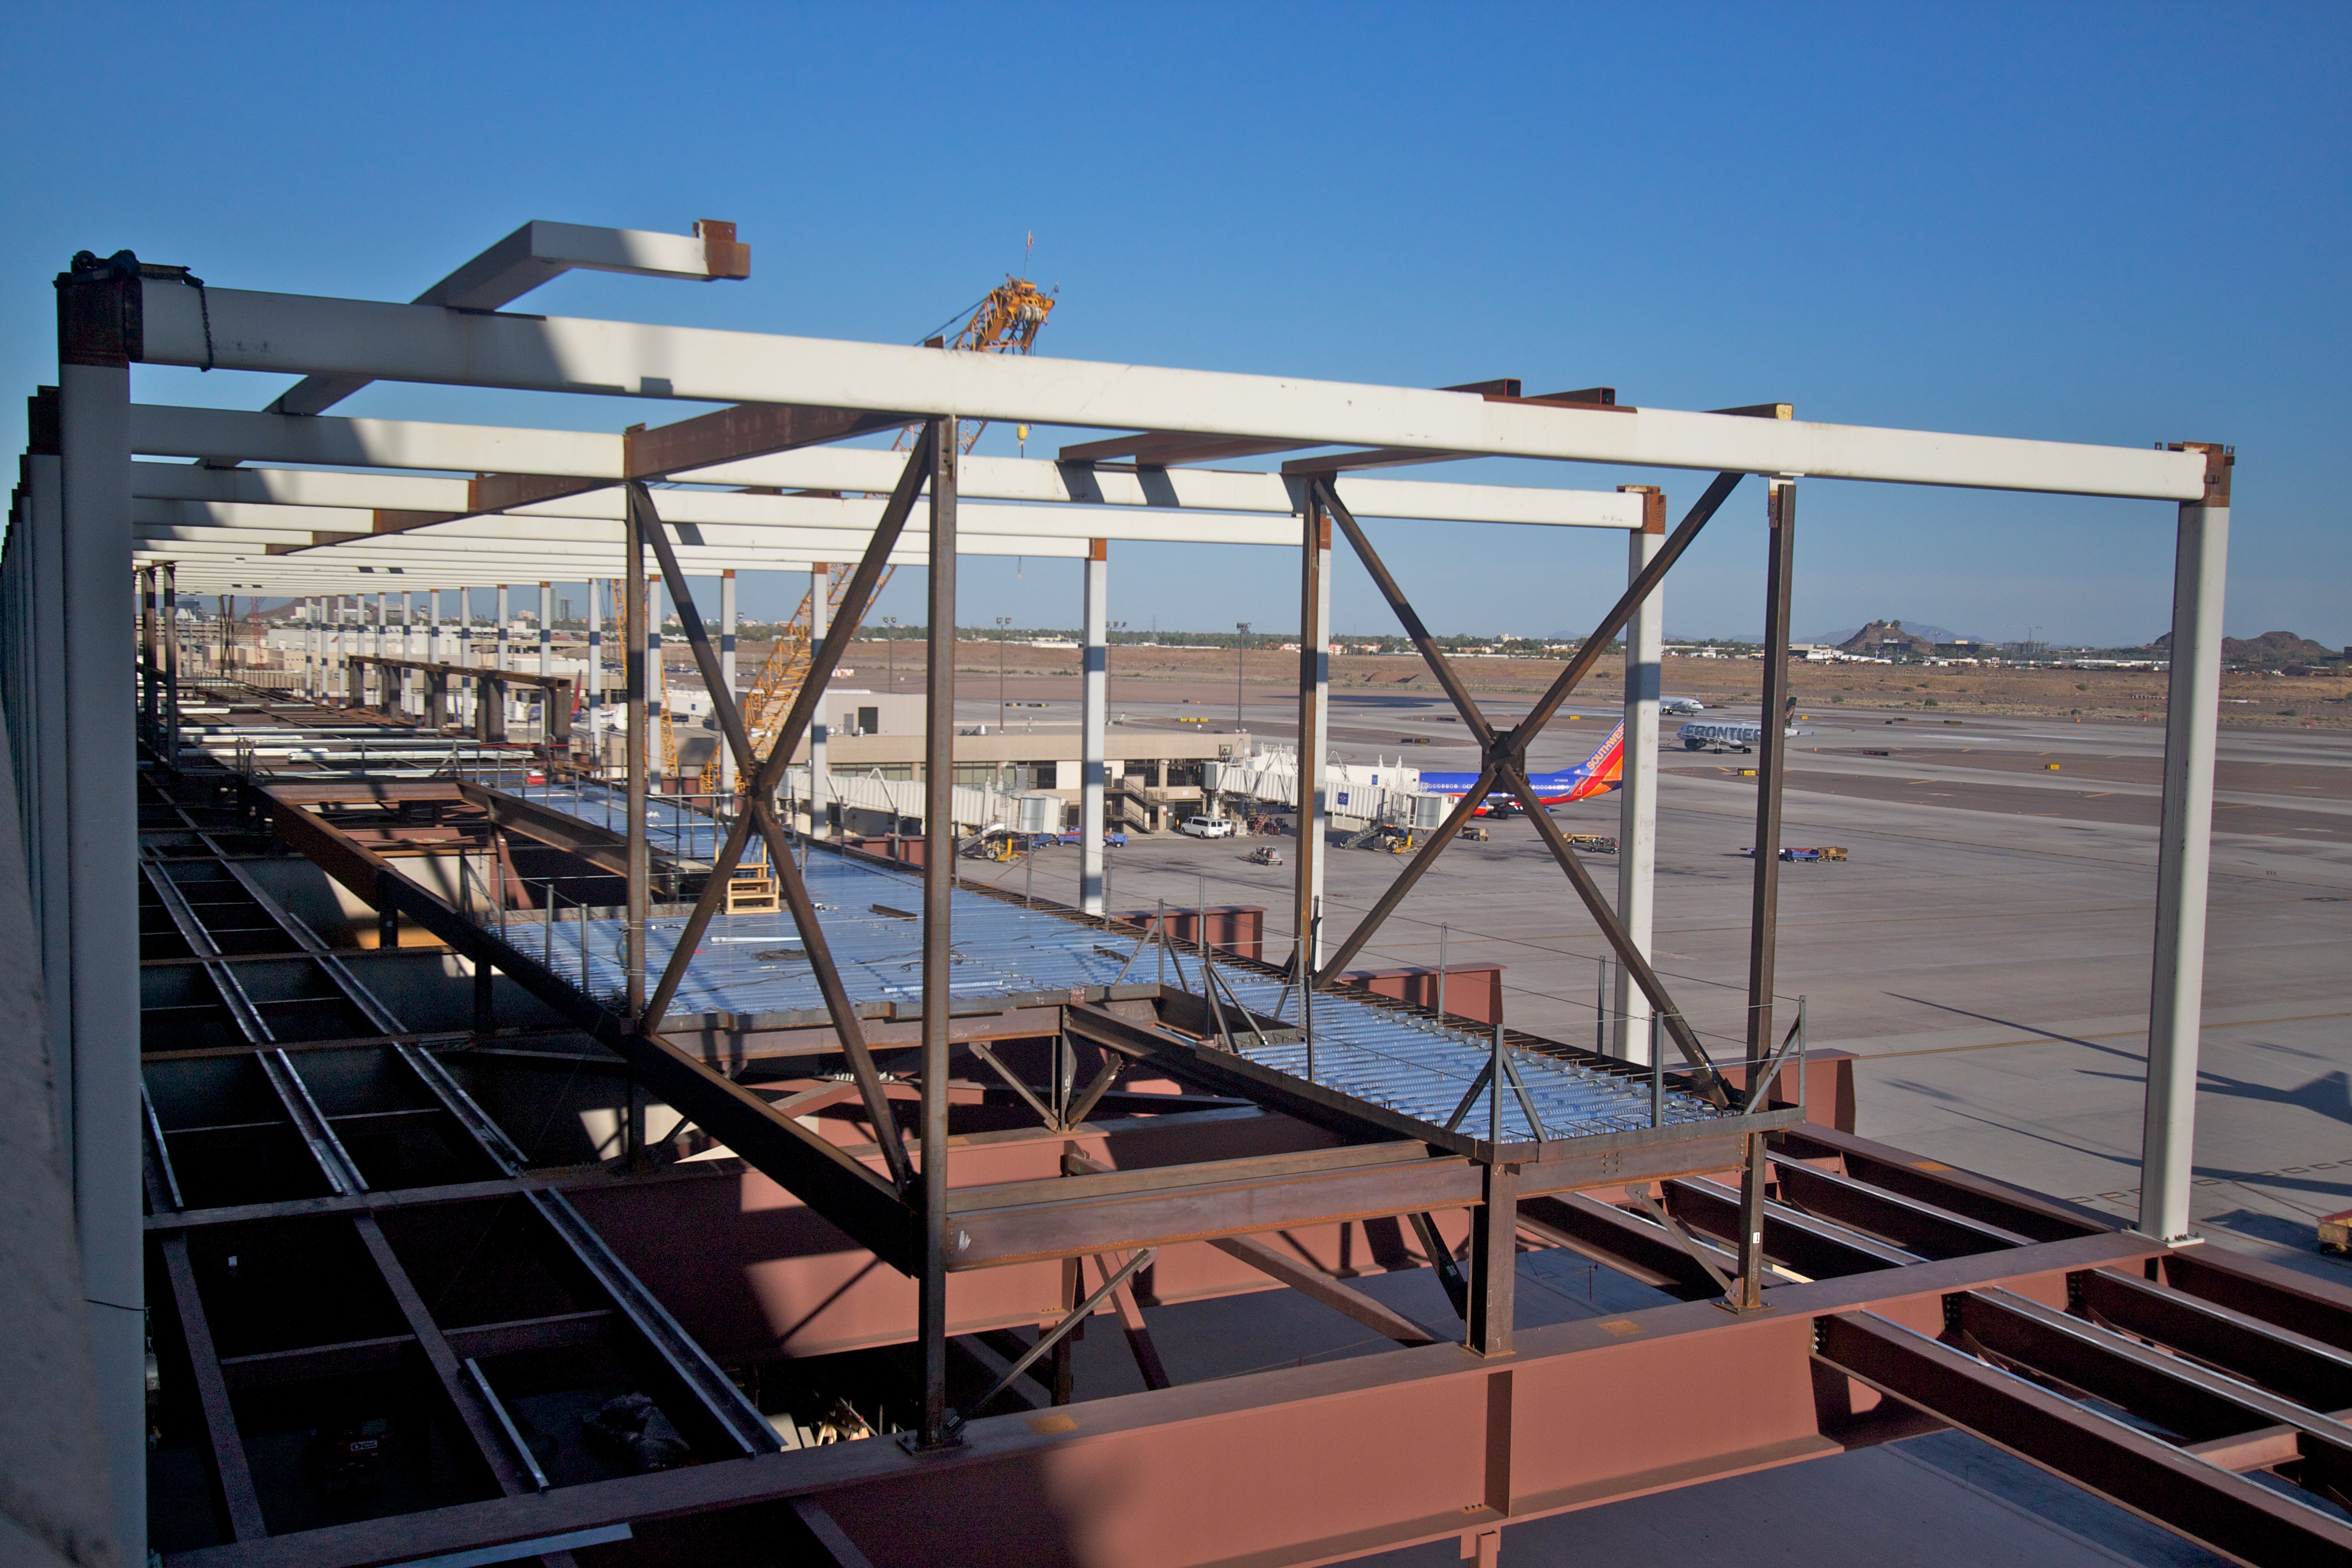
dock, structure, roof, vehicle, mast, sport venue